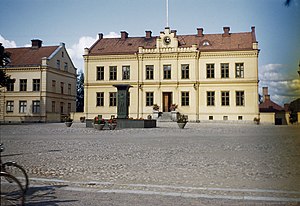
Strängnäs kommun
Strängnäs kommun er en kommune i den nordøstlige del af Södermanlands län i landskabet Södermanland. Strängnäs er hovedby både for Strängnäs kommune og for Strängnäs Stift.